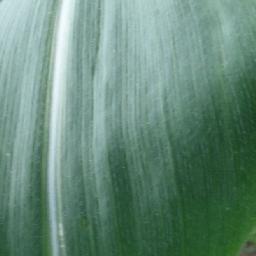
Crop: corn
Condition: (maize)_healthy